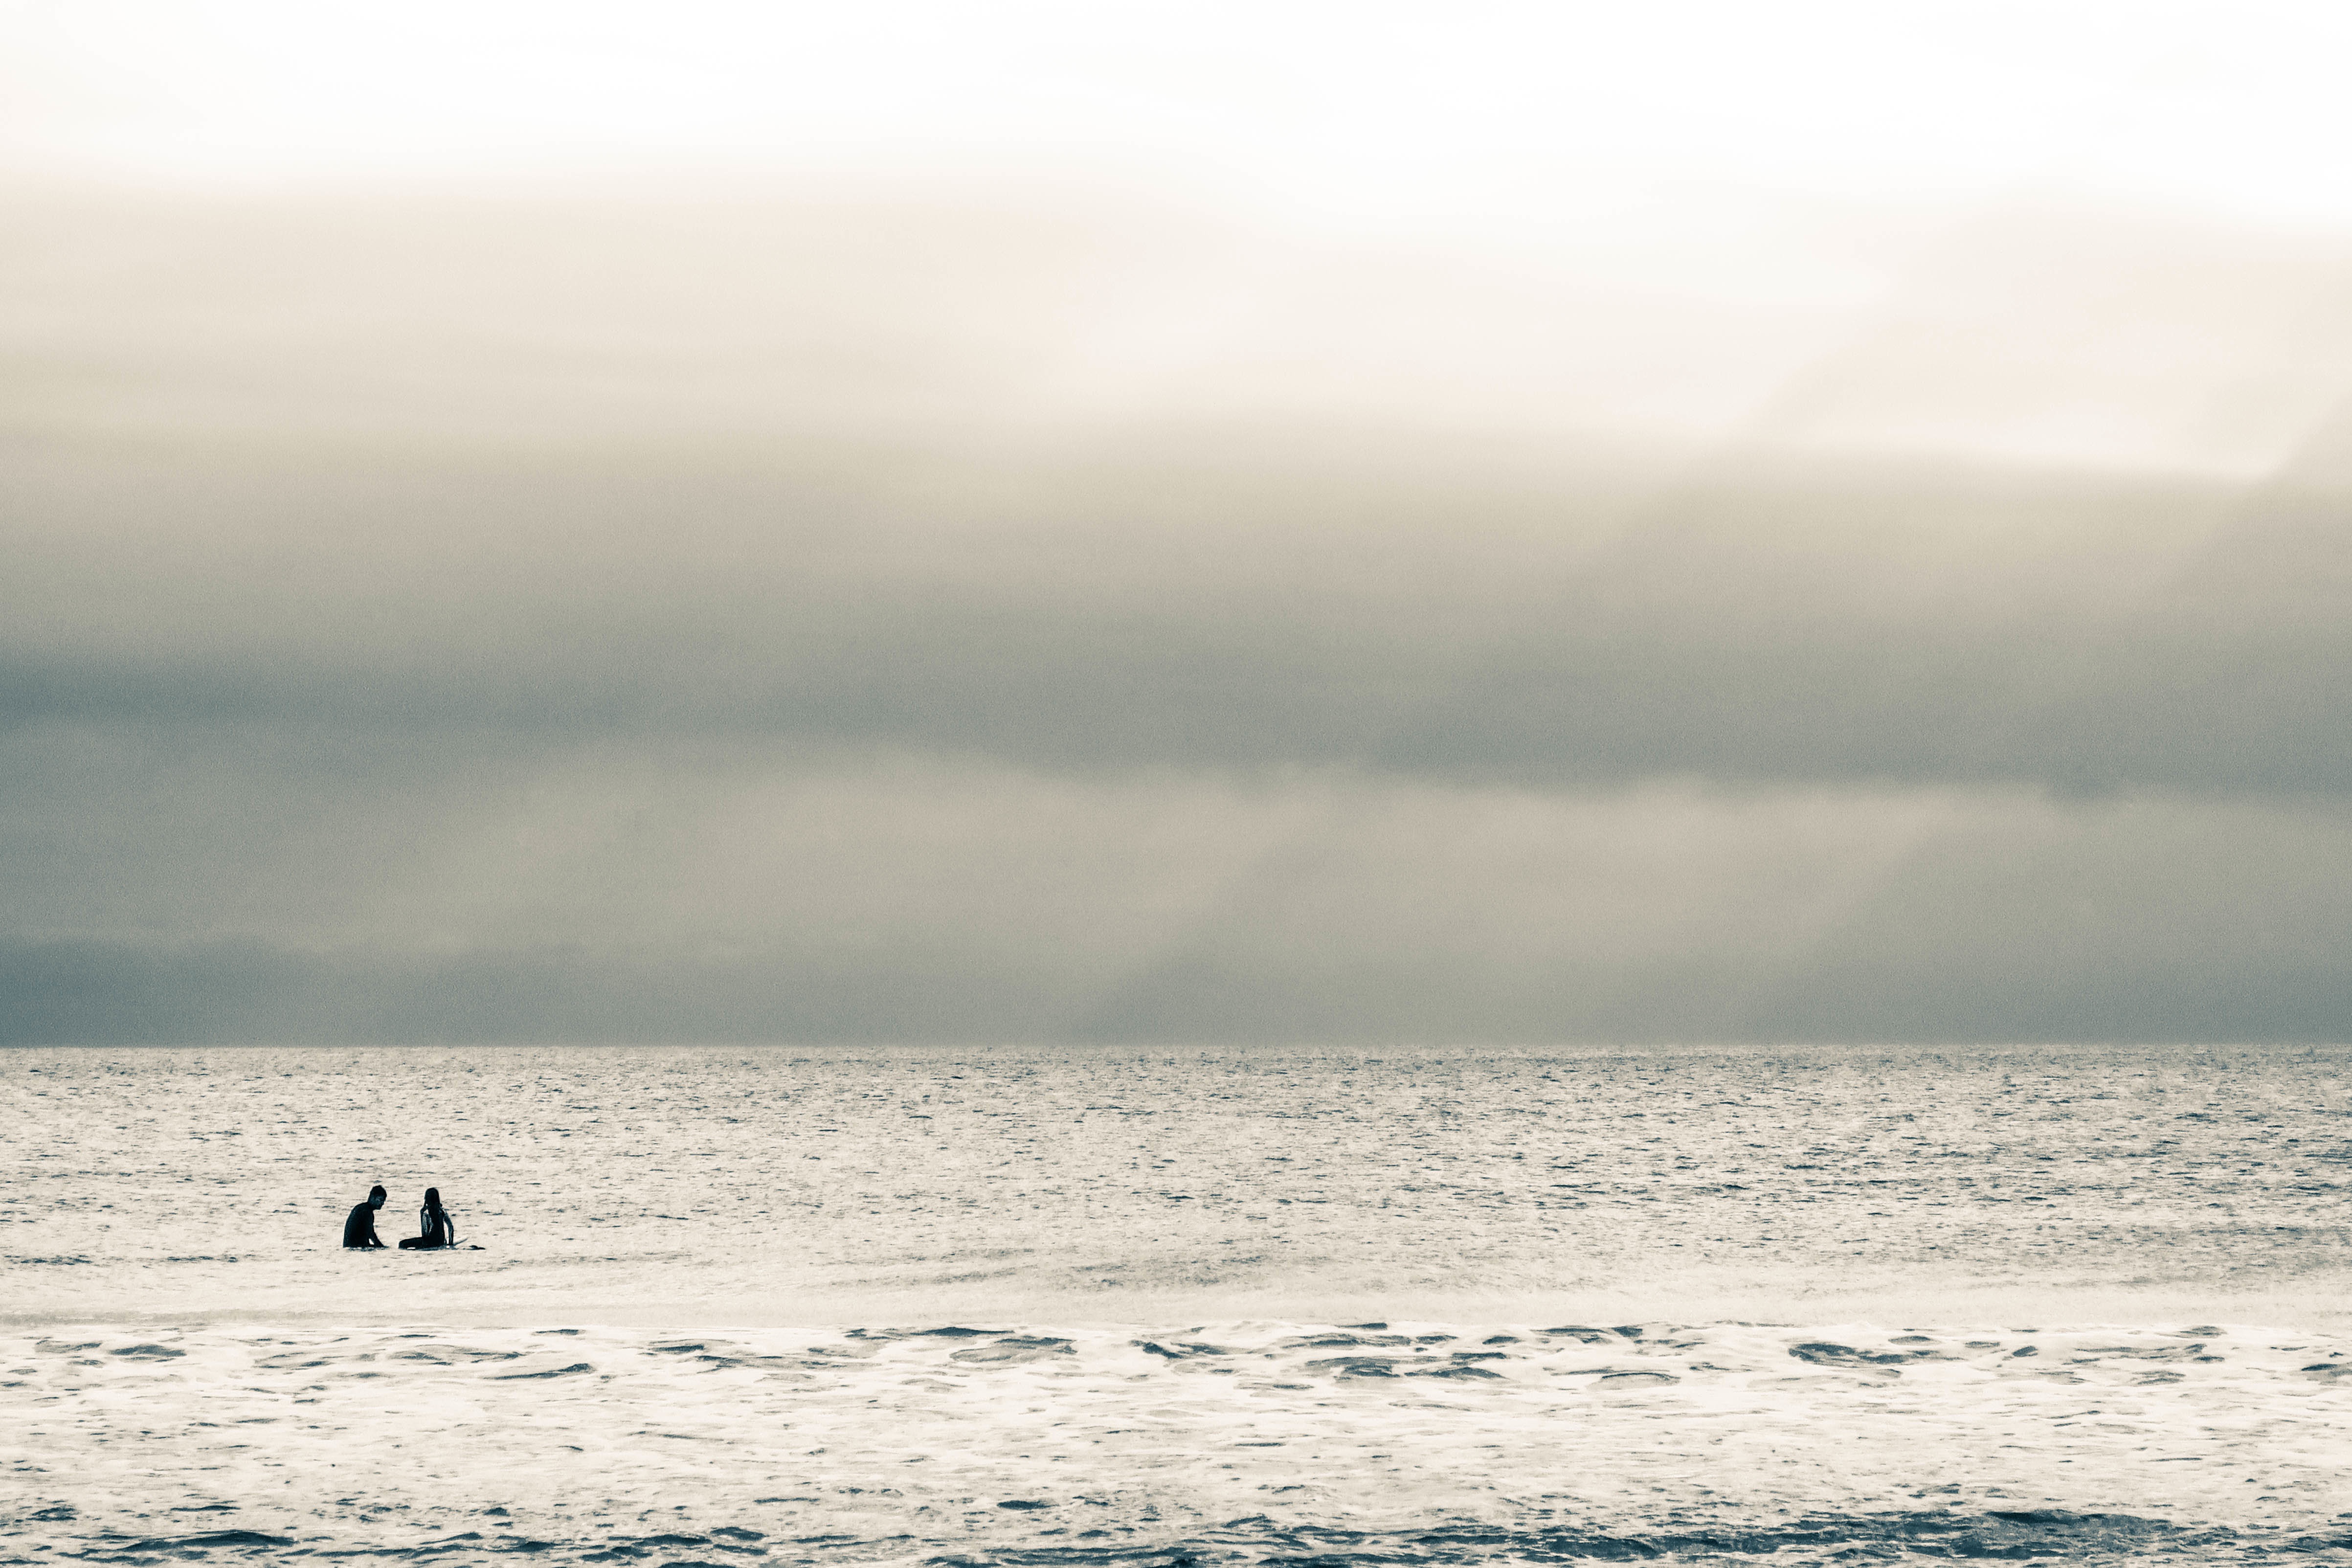
beach, sea, coast, sand, ocean, horizon, cloud, shore, wave, wind, surfing, weather, body of water, atmospheric phenomenon, wind wave